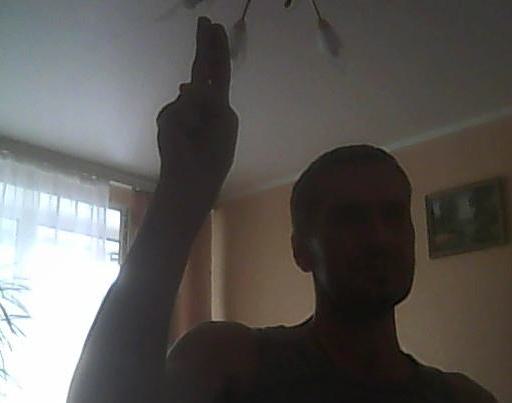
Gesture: two_up